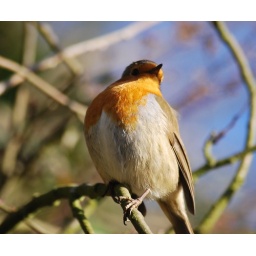
Robin sitting in the sun ,in the carpark at egleton,Rutland water